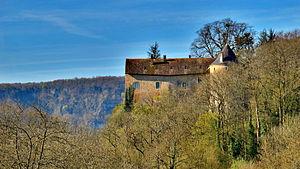
Le château de Roulans est un château, protégé des monuments historiques, situé sur la commune de Roulans dans le département français du Doubs.
Cet article recense les monuments historiques du Doubs, à l'exclusion de ceux de Besançon et Montbéliard qui font l'objet de deux articles séparés.
La liste des châteaux du Doubs recense de manière non exhaustive les châteaux, maisons fortes, mottes castales, situés dans le département français du Doubs. Il est fait état des inscriptions et classements au titre des monuments historiques.